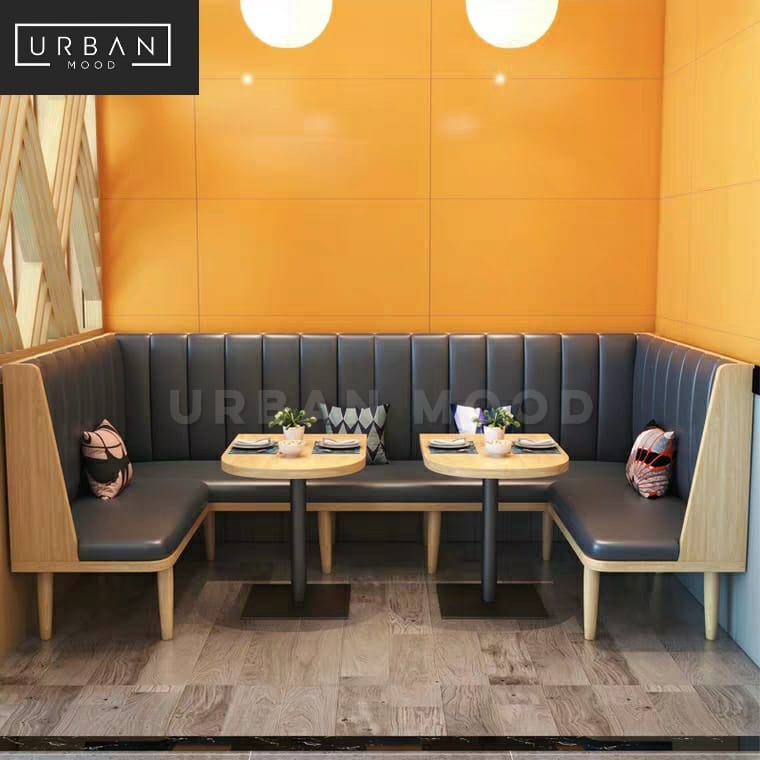
BOYSEN Modern Cafe Faux Leather Dining Bench
A modern design of a dining bench with a touch of cafe design, BOYSEN is crafted with the finest New Zealand pine wood and faux leather. Not only is it scratch resistant but it is also easy to maintain, it also provides a comfy and secure feeling when you are having your meals. Bench Dimensions (cm): 60L x 46W x 45:90H 80L x 46W x 45:90H 100L x 46W x 45:90H 120L x 46W x 45:90H 140L x 46W x 45:90H 160L x 46W x 45:90H 180L x 46W x 45:90H Chair Dimensions (cm): 44L x 46W x 44:90H Materials: New Zealand pine wood Faux leather Interior themes: Modern/Contemporary Minimalist Industrial Cottage Farmhouse Vintage Retro Cafe Commercial
Brand: Wholesale Italy Furniture
Category: Furniture > Benches > Kitchen & Dining Benches > Banquettes